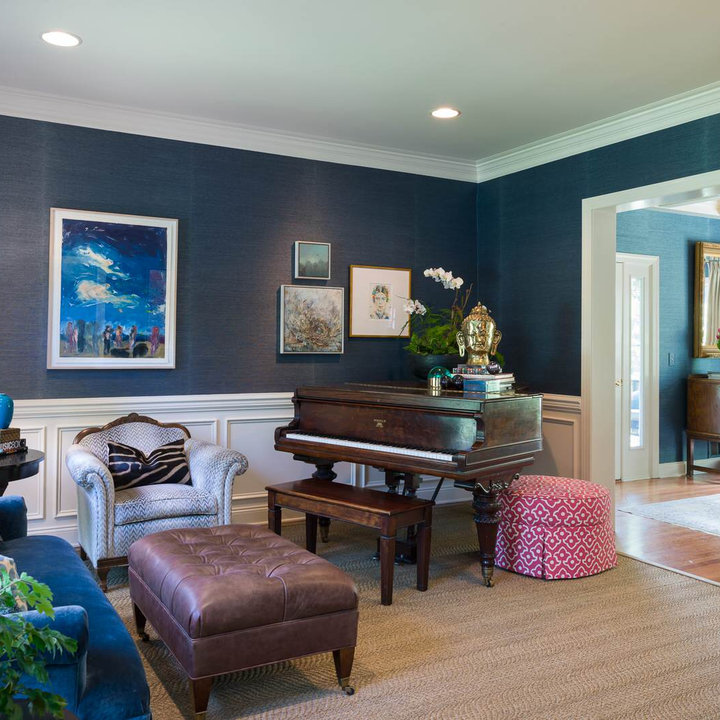
Style: ArtDeco